Sheldon Adelson

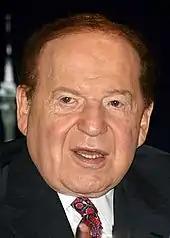
Adelson after receiving the Woodrow Wilson Award in 2010

Sheldon Gary Adelson (August 4, 1933 – January 11, 2021) was an American businessman, investor, and political donor. He was the founder, chairman and chief executive officer of Las Vegas Sands Corporation, which founded the Marina Bay Sands luxury resort in Singapore, and the parent company of Venetian Macao Limited, which operated The Venetian Las Vegas and the Sands Expo and Convention Center before selling the properties in early 2022. He owned the Israeli daily newspaper "Israel Hayom", the Israeli weekly newspaper "Makor Rishon", and the American daily newspaper the "Las Vegas Review-Journal".